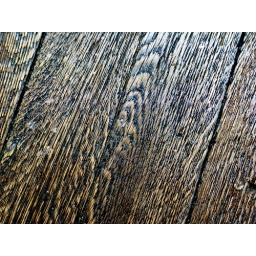
The wooden floor at the old Courthouse in St. Louis. A lot of history has walked across these floors...